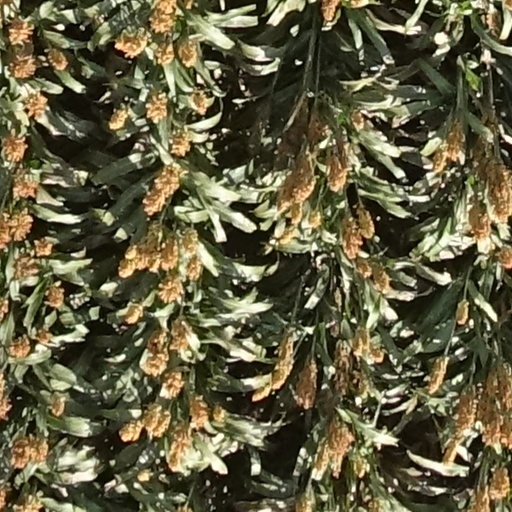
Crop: sorghum